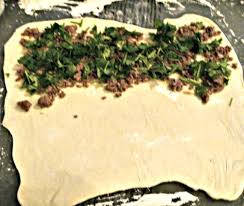
Yemek: gozleme